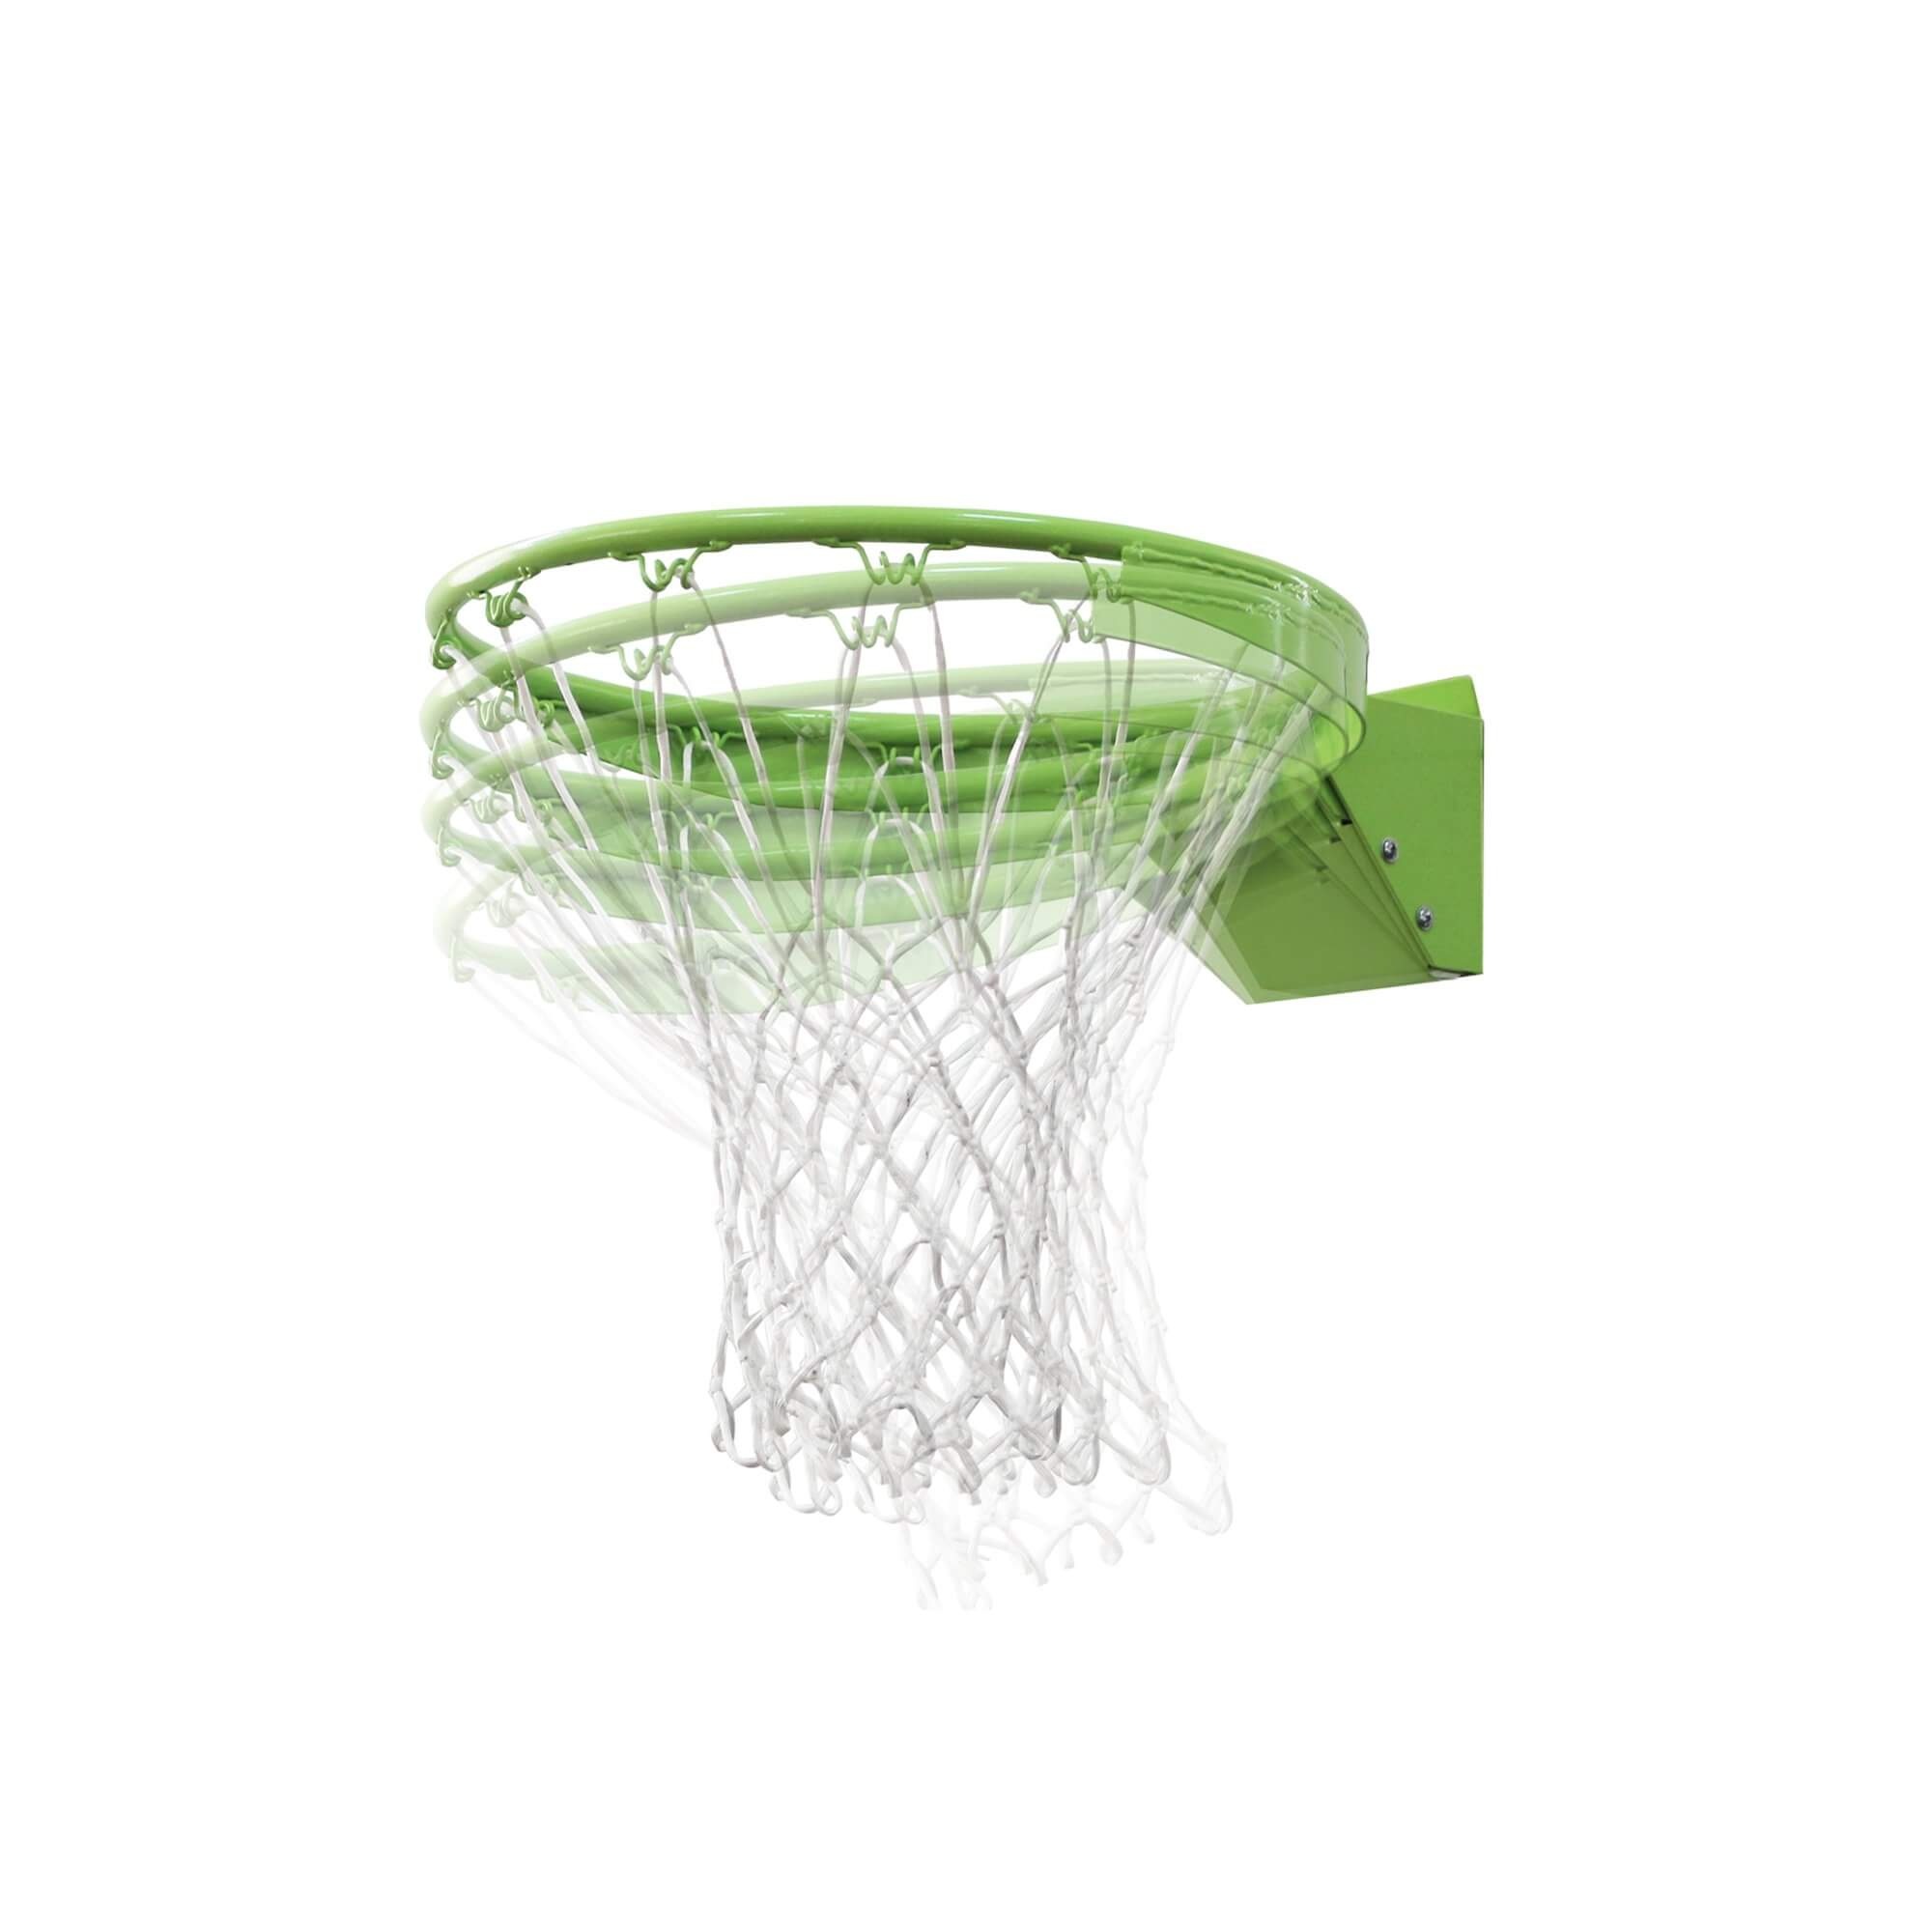
EXIT Galaxy Basketball-Dunkring mit Netz grün/weiß
EXIT Galaxy Basketballzubehör Die Galaxy Basketballkörbe von EXIT sind die perfekte Wahl für jeden Basketballfan. Den hochwertigen Basketballring erhältst du auch als nachrüstbares oder austauschbares Element. Wechsle zwischen dem Standardkorb oder einem Dunkring - die Ringe sind mit allen Galaxy, Comet und Polestar Basketballsystemen kompatibel. Der Dunkring mit Netz ist besonders stabil und setzt durch seine grüne Farbe einen frischen Akzent. Trainiere das Dunken und übe coole Dunkmoves! Hochwertige Materialien für langanhaltende Qualität Die Basketballringe von EXIT werden aus stabilem und langlebigem Metall gefertigt. Das starke Netz fängt jeden Ball ab und verspricht eine lange Lebensdauer. ✓ Mit Galaxy, Comet und Polestar Basketballsystemen kompatibel ✓ Hochwertige und langlebige Materialien ✓ Starkes Netz Kinderleichte Montage in kürzester Zeit Das Basketballbrett ist zur Wandmontage geeignet. Befestige das Korbbrett an einem Ort deiner Wahl, egal ob drinnen oder draußen. In Kürze kannst du mit deinem Basketballtraining oder einem Match gegen deine Freunde beginnen. Zu zweit ist der Basketballkorb mit Netz in nur 5 Minuten an deinem Basketballsystem montiert.
Brand: EXIT Toys
Category: Sporting Goods > Athletics > Basketball > Basketball Hoop Parts & Accessories > Basketball Rims